British foreign policy in the Middle East

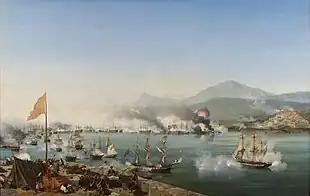
Allied victory over Ottomans at Navarino enables Greek independence (1827)

Europe was generally peaceful; the Greek's long war of independence was the major military conflict in the 1820s. Serbia had gained its autonomy from Ottoman Empire in 1815. The Greek rebellion came next starting in 1821, with a rebellion indirectly sponsored by Russia. The Greeks had strong intellectual and business communities which employed propaganda echoing the French Revolution that appealed to the romanticism of Western Europe. Despite harsh Ottoman reprisals they kept their rebellion alive. Sympathizers like British poet Lord Byron played a major role in shaping British opinion to strongly favor the Greeks, especially among Philosophical Radicals, the Whigs, and the Evangelicals. However, the top British foreign policy makers George Canning (1770–1827) and Viscount Castlereagh (1769–1822) were much more cautious. They agreed that the Ottoman Empire was "barbarous" but they decided it was a necessary evil. British policy down to 1914 was to preserve the Ottoman Empire, especially against hostile pressures from Russia. However, when Ottoman behavior was outrageously oppressive against Christians, London demanded reforms and concessions.